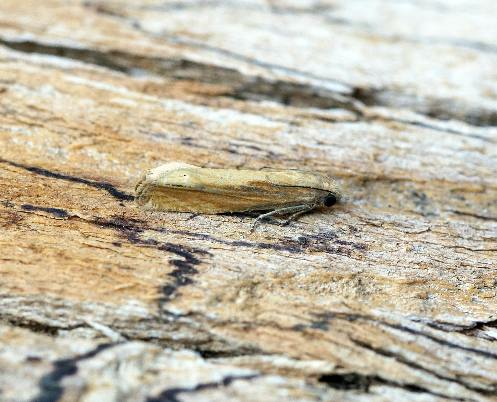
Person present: No